North Carolina Poet Laureate

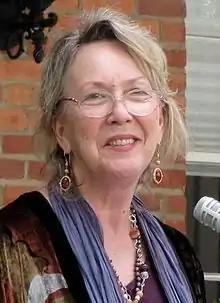
Kathryn Stripling Byer was poet laureate in 2005.

Many years before the position was established, poet and journalist John Charles McNeill was unofficially called North Carolina's poet laureate and while official permission from the legislature to name a poet laureate came in 1935, no one was actually appointed to the position until 1948. A joint resolution of the North Carolina General Assembly created the office, giving the Governor of North Carolina the power "to name and appoint some outstanding and distinguished man of letters as poet-laureate for North Carolina."